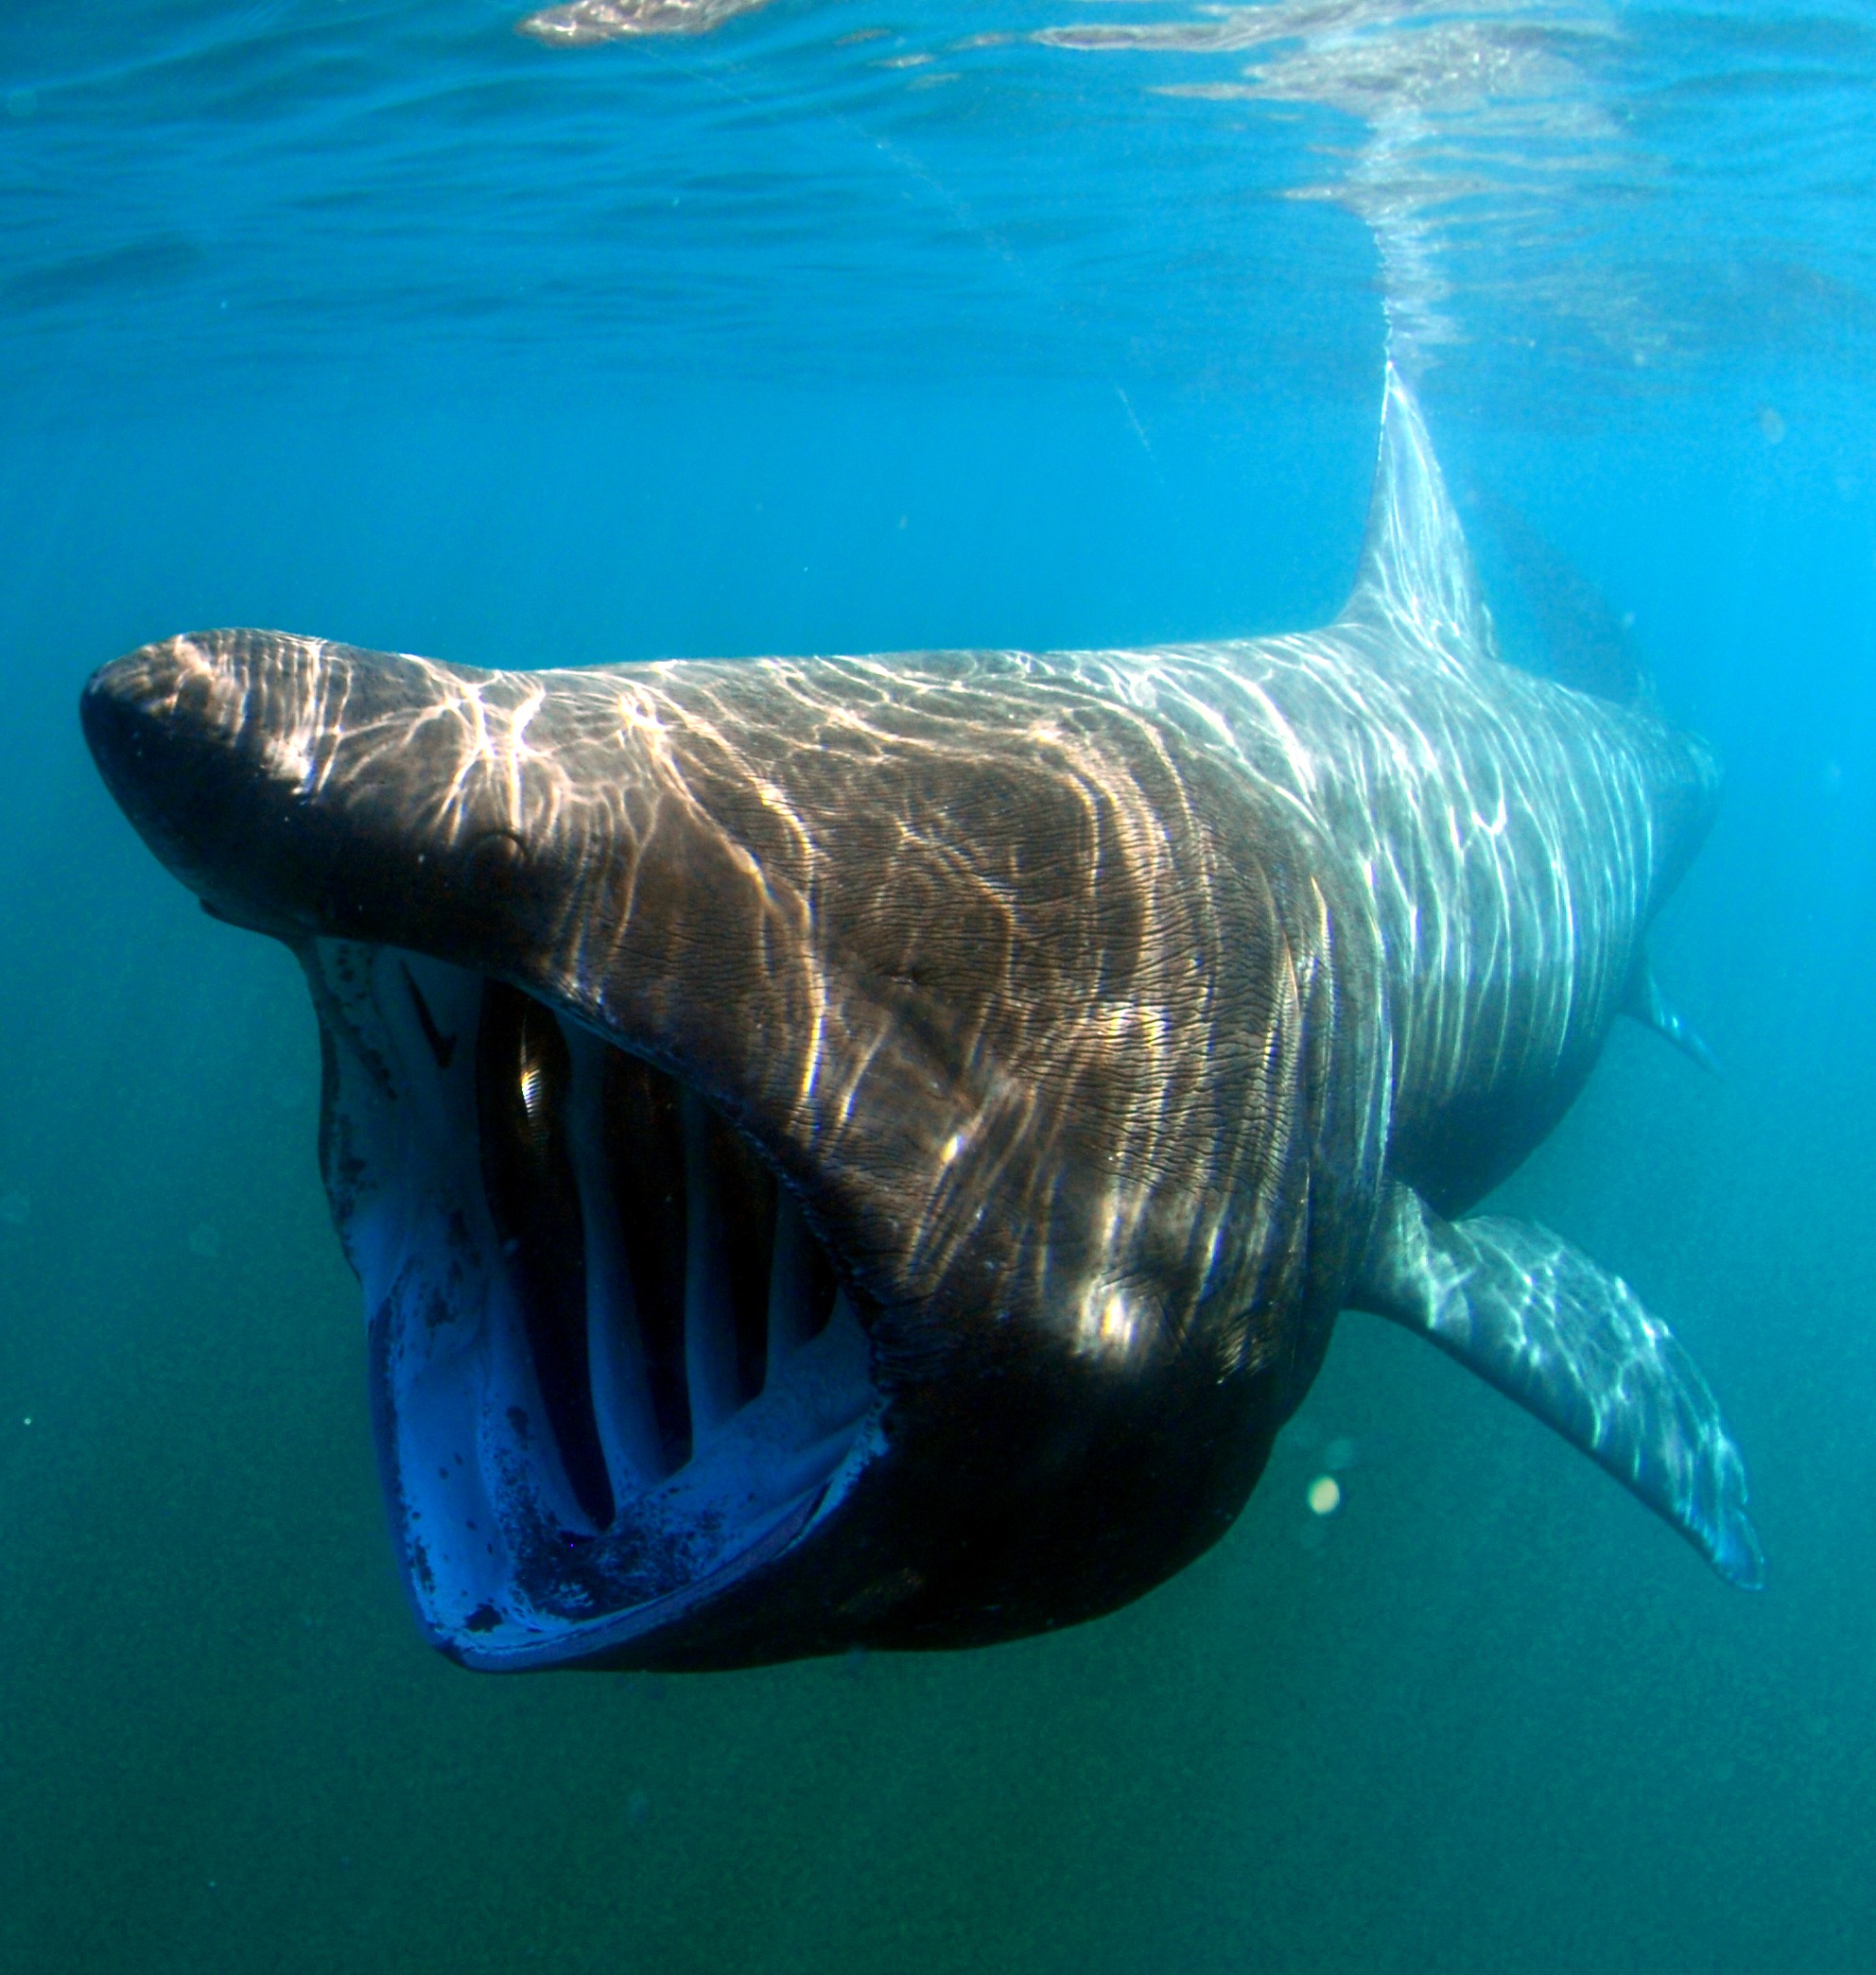
sea, water, nature, ocean, underwater, macro, biology, mammal, fish, swimming, shark, humpback whale, close up, vertebrate, whale, marine mammal, marine biology, requiem shark, whales dolphins and porpoises, tiger shark, great white shark, lamniformes, lamnidae, basking shark